Elevon

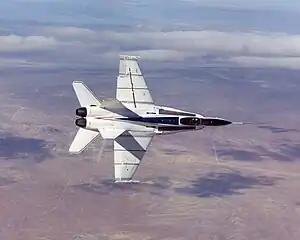
X-53 Active Aeroelastic Wing in flight

Several technology research and development efforts exist to integrate the functions of aircraft flight control systems such as ailerons, elevators, elevons and flaps into wings to perform the aerodynamic purpose with the advantages of less: mass, cost, drag, inertia (for faster, stronger control response), complexity (mechanically simpler, fewer moving parts or surfaces, less maintenance), and radar cross section for stealth. However, the main drawback is that when the elevons move up in unison to raise the pitch of the aircraft, generating additional lift, they reduce the camber, or downward curvature of the wing. Camber is desirable when generating high levels of lift, and so elevons reduce the maximum lift and efficiency of a wing. These may be used in many unmanned aerial vehicles (UAVs) and sixth generation fighter aircraft. Two promising approaches are flexible wings, and fluidics.